Tymbophora

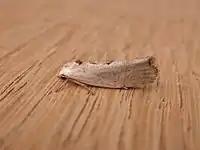

"T. peltastis" has a wingspan of 19–27 mm. The forewings are very pale whitish-ochreous, with fine scattered black or brownish scales, more or less tinged or suffused with pale fuscous except towards the anterior half of the costa, sometimes very faintly. There is a trapezoidal deep brown-red blotch, irrorated with black and a few ochreous-whitish scales, extending on the inner margin from one-third to three-fourths, narrowed upwards, the upper side flat, not reaching half across the wing. There are also three or four brownish dots on the posterior half of the costa. The hindwings are fuscous-grey, more or less suffused with pale whitish-ochreous anteriorly.